Hard Feelings/Loveless

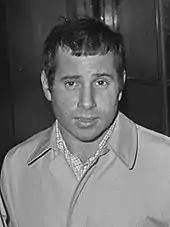
"Loveless" contains a sample from Paul Simon ("pictured" in 1966) on his documentary about his 1986 album "Graceland".

Lorde revealed in an interview with "The Spinoff" that the first two lines from "Loveless", "What is this tape? / This is my favorite tape" were sampled from a documentary she watched about Paul Simon's 1986 album "Graceland". The drum solo, used as the transition instrument for "Loveless", was sampled from Phil Collins' 1981 song "In the Air Tonight". Lorde stated that this was one of the earliest tracks on the record. She often listened to the soft rock music of Leonard Cohen, Joni Mitchell, Fleetwood Mac and Simon while riding the subways in New York City, or on cab rides after attending parties in her hometown of Auckland. They were sources of inspiration for "Hard Feelings/Loveless".